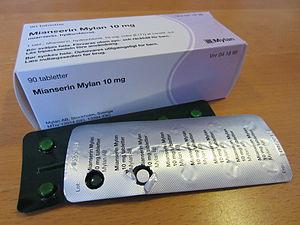
La miansérine est une molécule psychoactive de la famille des antidépresseurs tétracycliques. Elle est utilisée principalement comme médicament pour traiter la dépression. Elle a des effets antidépresseur, anxiolytique, hypnotique, antiémétique, orexigène et antihistaminique.